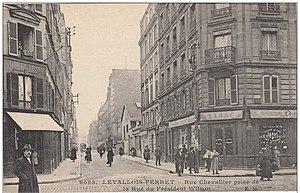
Levallois-Perret.Rue Chevallier prise de la rue du Président-Wilson
La rue Louis-Rouquier est une voie de circulation de Levallois-Perret.